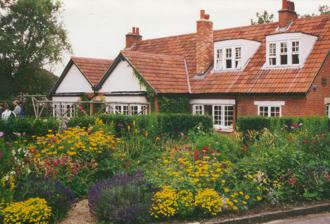
Building: The Kilns
Country: United Kingdom
Year built: 1922
For the thermally insulated chambers, see kilns . Private house in England The Kilns The Kilns in 1997 Location within Oxfordshire Alternative names C. S. Lewis House General information Type Private house Location Risinghurst , Oxford, England Country United Kingdom Coordinates 51°45′24″N 1°11′24″W / 51.7568°N 1.1900°W / 51.7568; -1.1900 Construction started 1922 Owner C.S. Lewis Foundation Website www .cslewis .org The Kilns , also known as C. S. Lewis House , is the house in Risinghurst , Oxford , England, where the author C. S. Lewis wrote all of his Narnia books and other classics. The house itself was featured in the Narnia books. Lewis's gardener at The Kilns, Fred Paxford , is said to have inspired the character of Puddleglum the Marsh-wiggle in The Silver Chair . Interior view at The Kilns The Kilns was built in 1922 on the site of a former brickworks . The lake in the garden is a flooded clay pit . In 1930, The Kilns was bought by C. S. Lewis, his brother Warren Lewis , and Janie Moore. Maureen Dunbar , Janie Moore's daughter, also lived there. C. S. Lewis wrote of the house: "I never hoped for the like". Janie Moore was the mother of Lewis's university friend Paddy Moore, who had been killed in the First World War . The house is located in what is now called Lewis Close , south of Kiln Lane. The Kilns is currently owned and operated by the C.S. Lewis Foundation, which runs it as the Study Centre at the Kilns. References